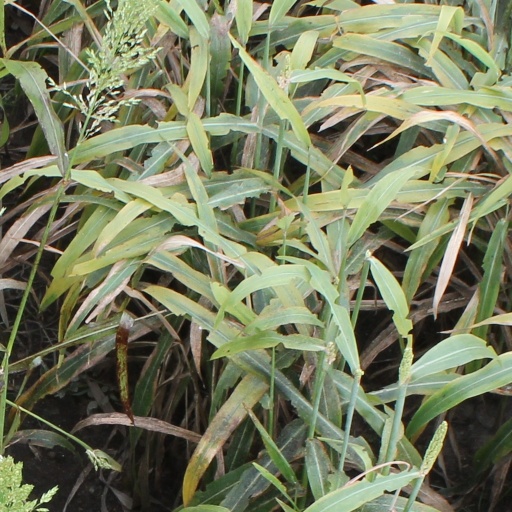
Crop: sorghum